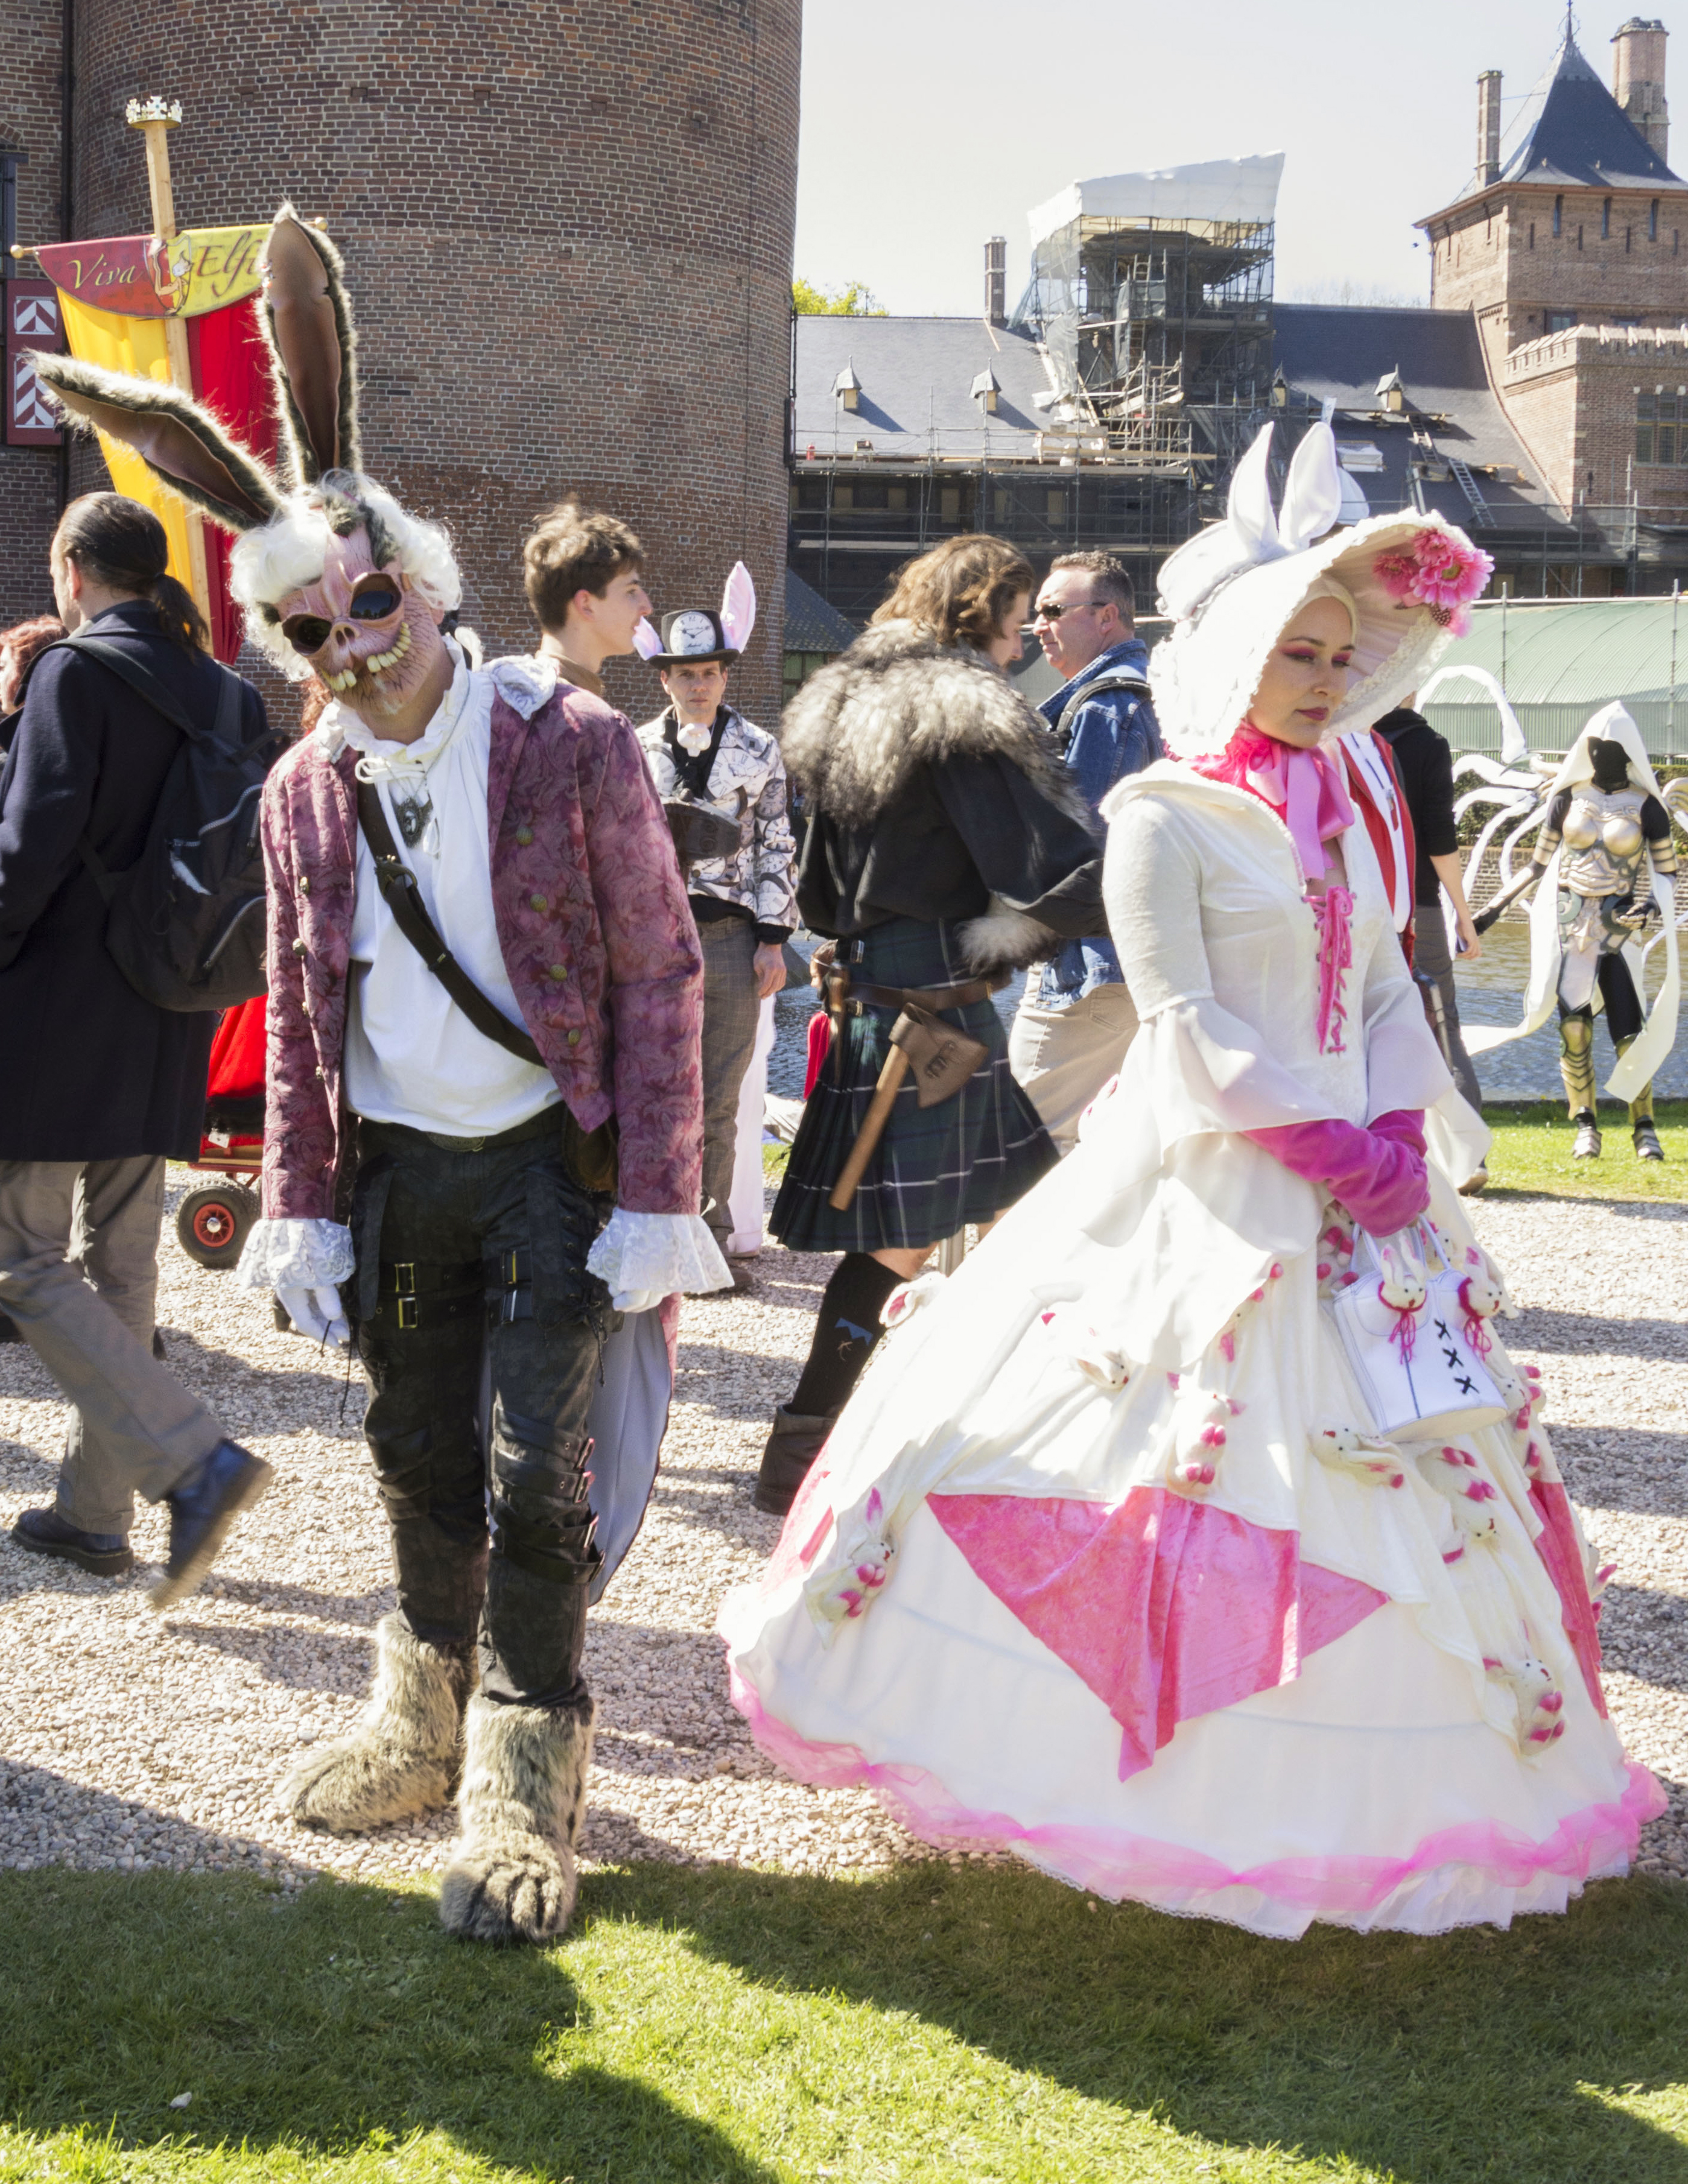
outdoor, people, photography, van, photo, carnival, nikon, clothing, rabbit, cosplay, holland, festival, nederland, netherlands, de, fun, dutch, outdoorphotography, picture, photograph, fotos, foto, fotografie, pd, event, tradition, costume, kasteel, paulvandevelde, pdvandevelde, padagudaloma, dordrecht, nederlandinfotos, eventphotography, evenementenfotografie, pvdvfotografie, pdvandeveldedordrecht, nederlandsefotografie, dutchphotogaraphy, totallydutch, fotografienederland, hollandsefotografie, fotografieholland, velde, haarzuilens, dehaar, elfia, eff, kasteeldehaar, elffantasyfair, elfiahaarzuilens, elfia2014, eff2014, deamonicbunny